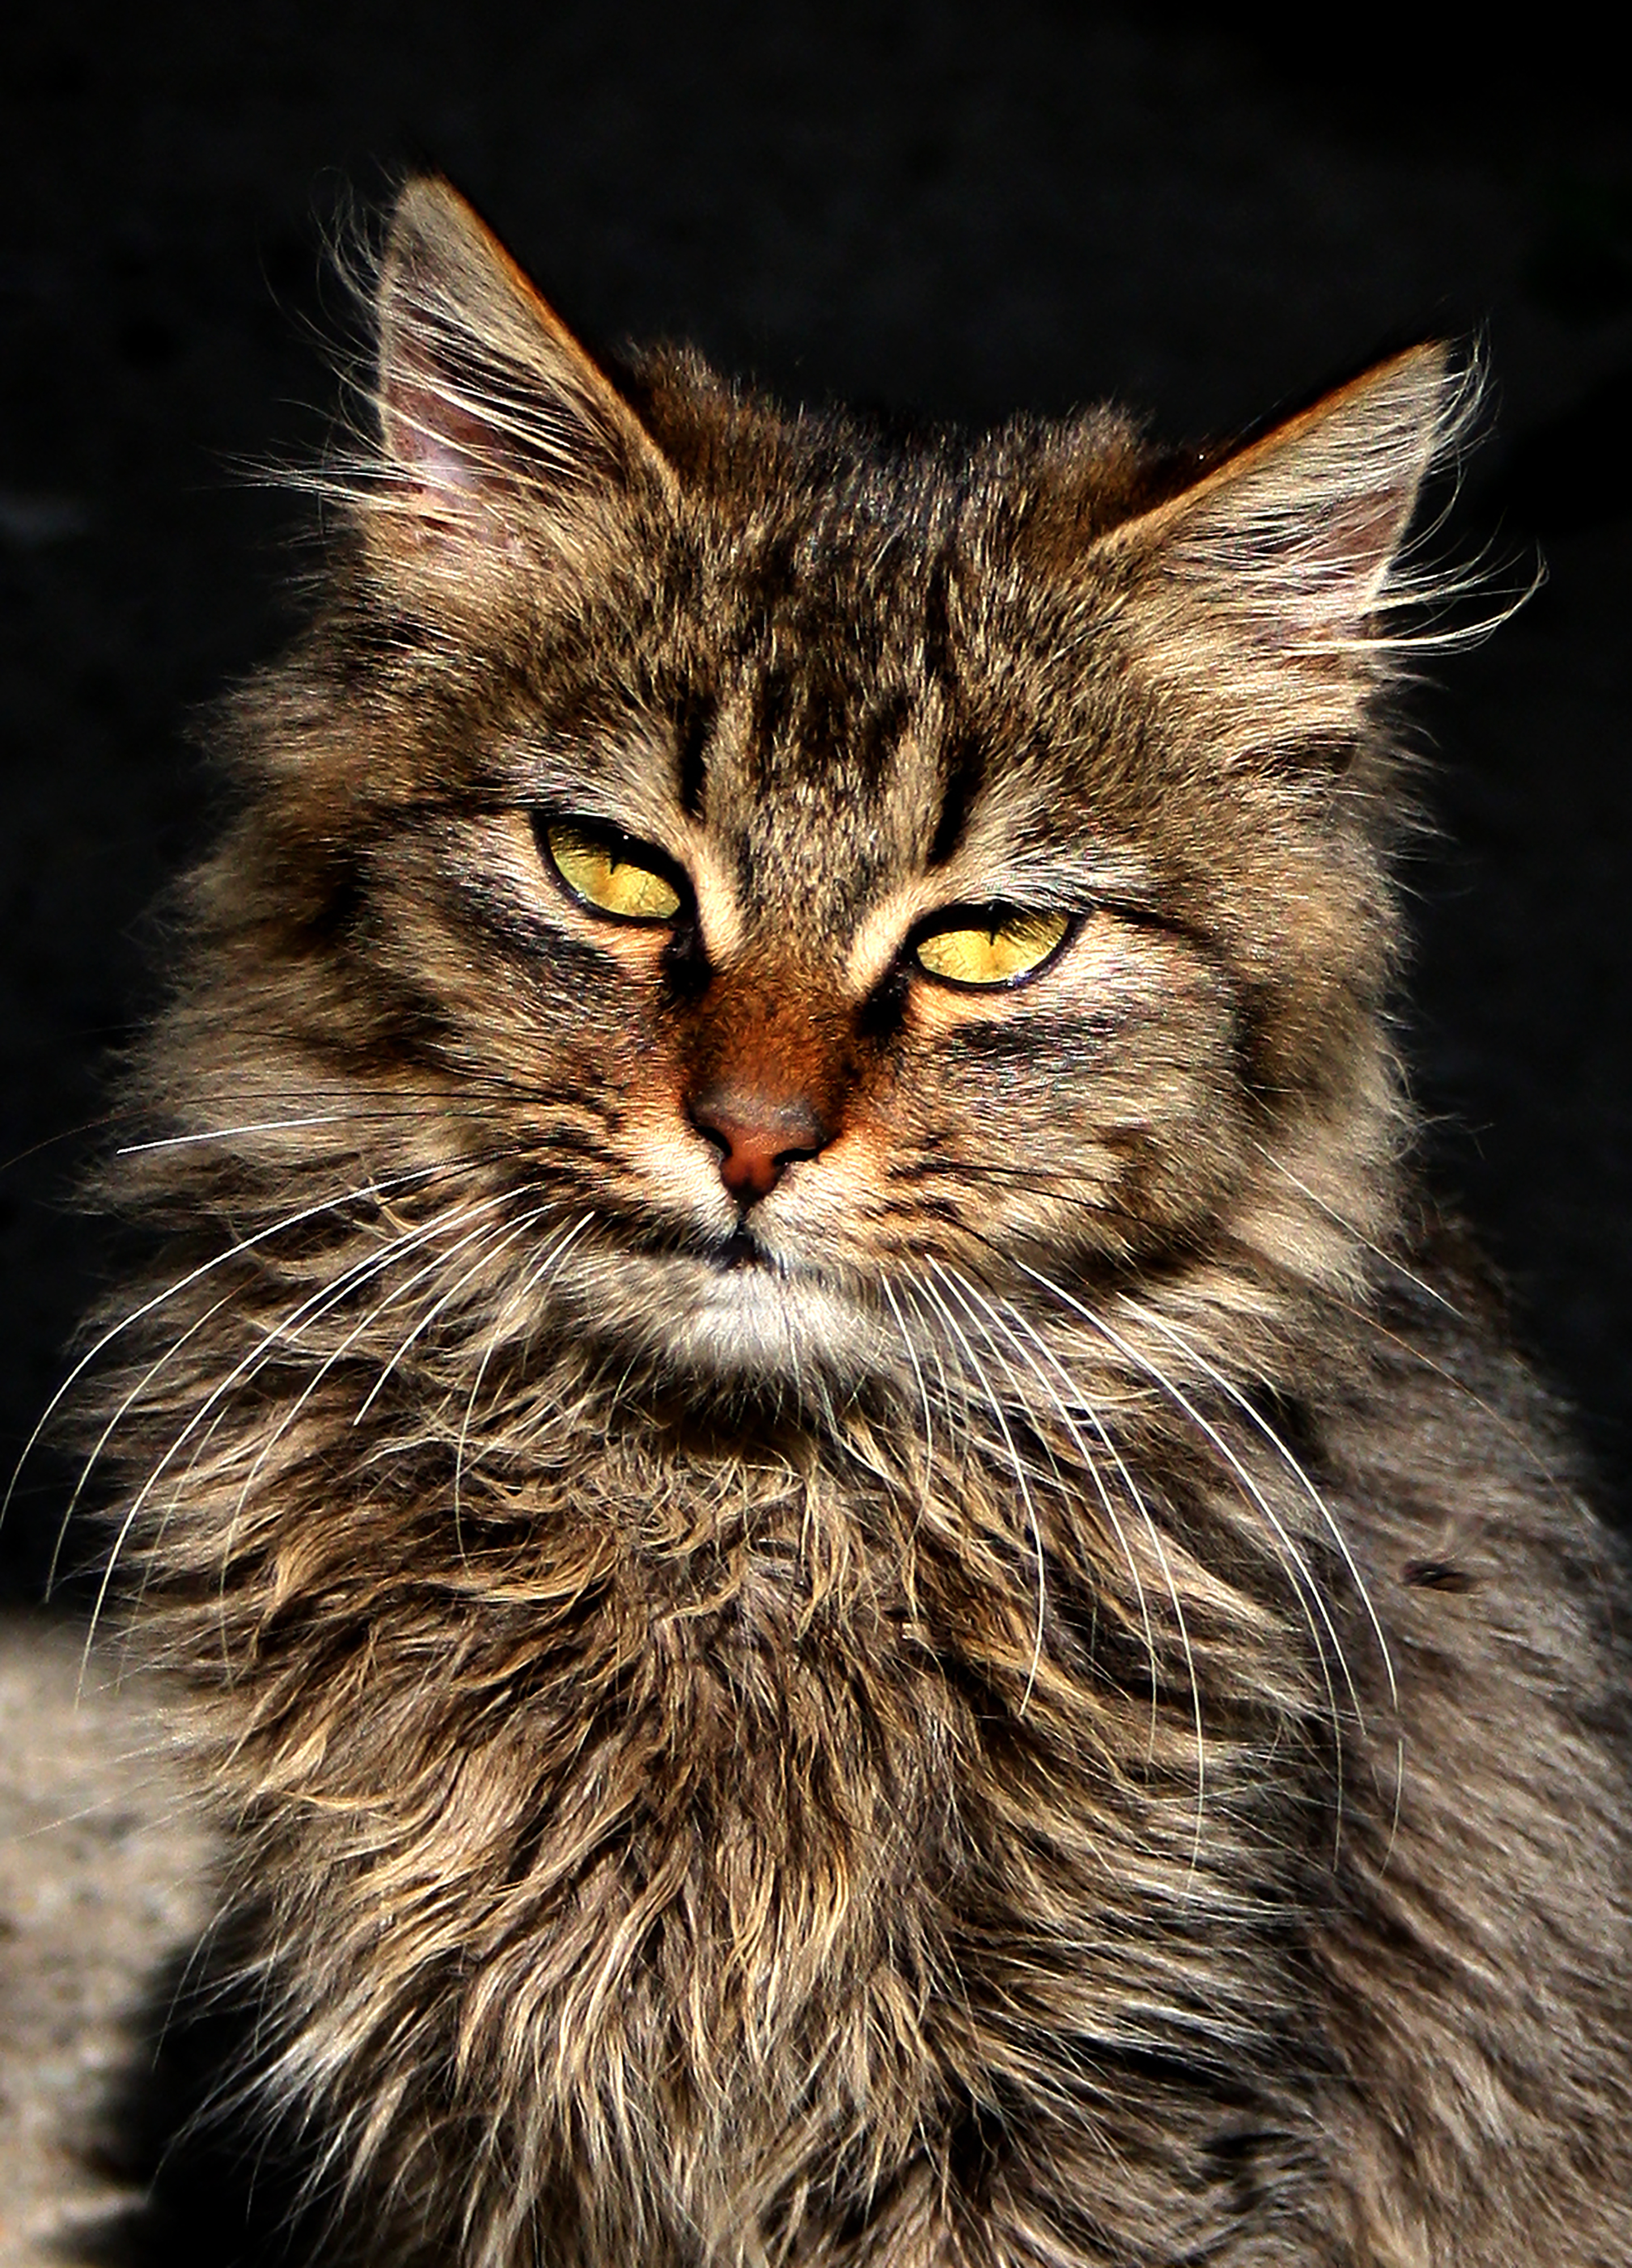
cat, whiskers, fauna, mammal, small to medium sized cats, wild cat, eye, close up, fur, cat like mammal, snout, domestic short haired cat, tabby cat, wildlife, siberian, maine coon, pixie bob, norwegian forest cat, organism, dragon li, carnivoran, domestic long haired cat, european shorthair, kitten